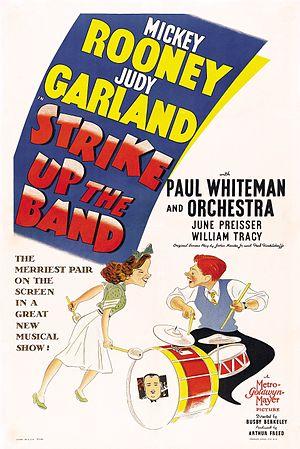
En avant la musique est un film musical américain de Busby Berkeley, sorti en 1940.